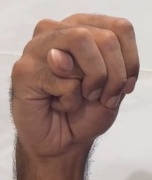
ASL sign: M